2019 BUBBA Burger Sports Car Grand Prix

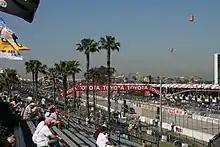
The Long Beach Street Circuit "(pictured in 2009)", where the race was held.

International Motor Sports Association's (IMSA) president Scott Atherton confirmed the race was part of the schedule for the 2019 IMSA SportsCar Championship (IMSA SCC) in August 2018. It was the sixth consecutive year it was part of the WeatherTech SportsCar Championship, and the thirteenth annual running of the race, counting the period between 2006 and 2013 when it was a round of the Rolex Sports Car Series and the American Le Mans Series respectively. The BUBBA Burger Sports Car Grand Prix was the third of twelve scheduled sports car endurance races of 2019 by IMSA, the shortest of the season in terms of distance, and it was the first round not held as part of the North American Endurance Cup. The race was held at the eleven-turn 1.968 mi (3.167 km) Long Beach street circuit in Long Beach, California on April 13, 2019.